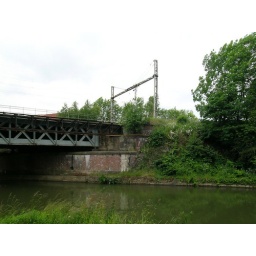
Railway bridge across the river Sambre near Hautmont, France